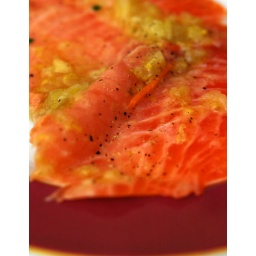
Fresh Tasmanian Salmon cured with salt and served in a bed of lettuce, olive oil, lemon juice and celery